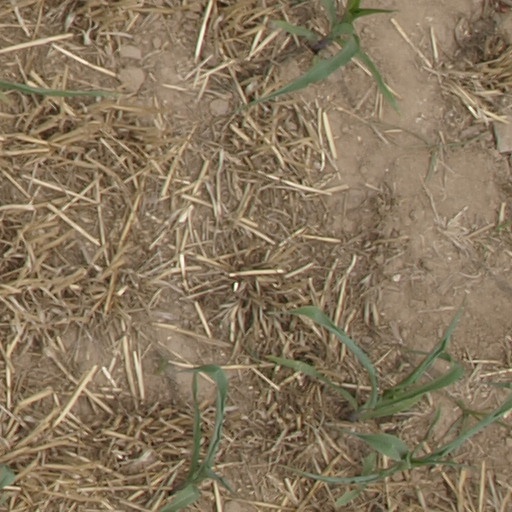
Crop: maize; corn